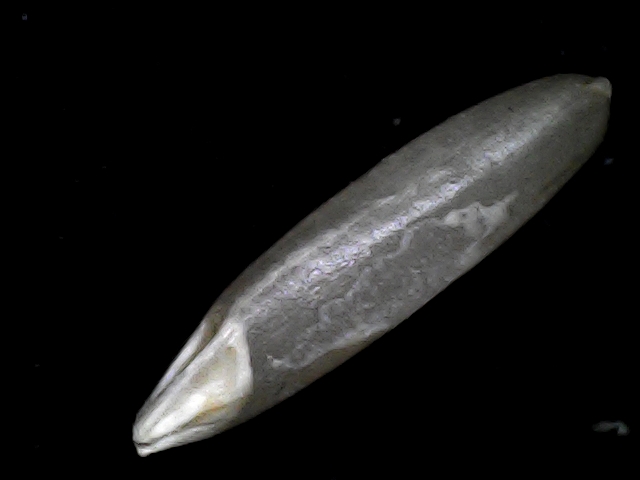
Rice variety: BD70